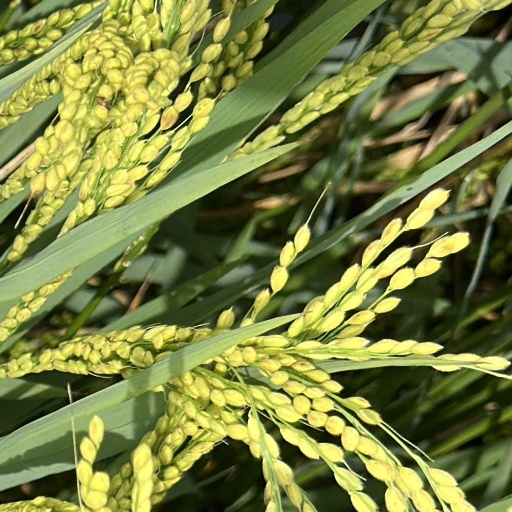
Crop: rice